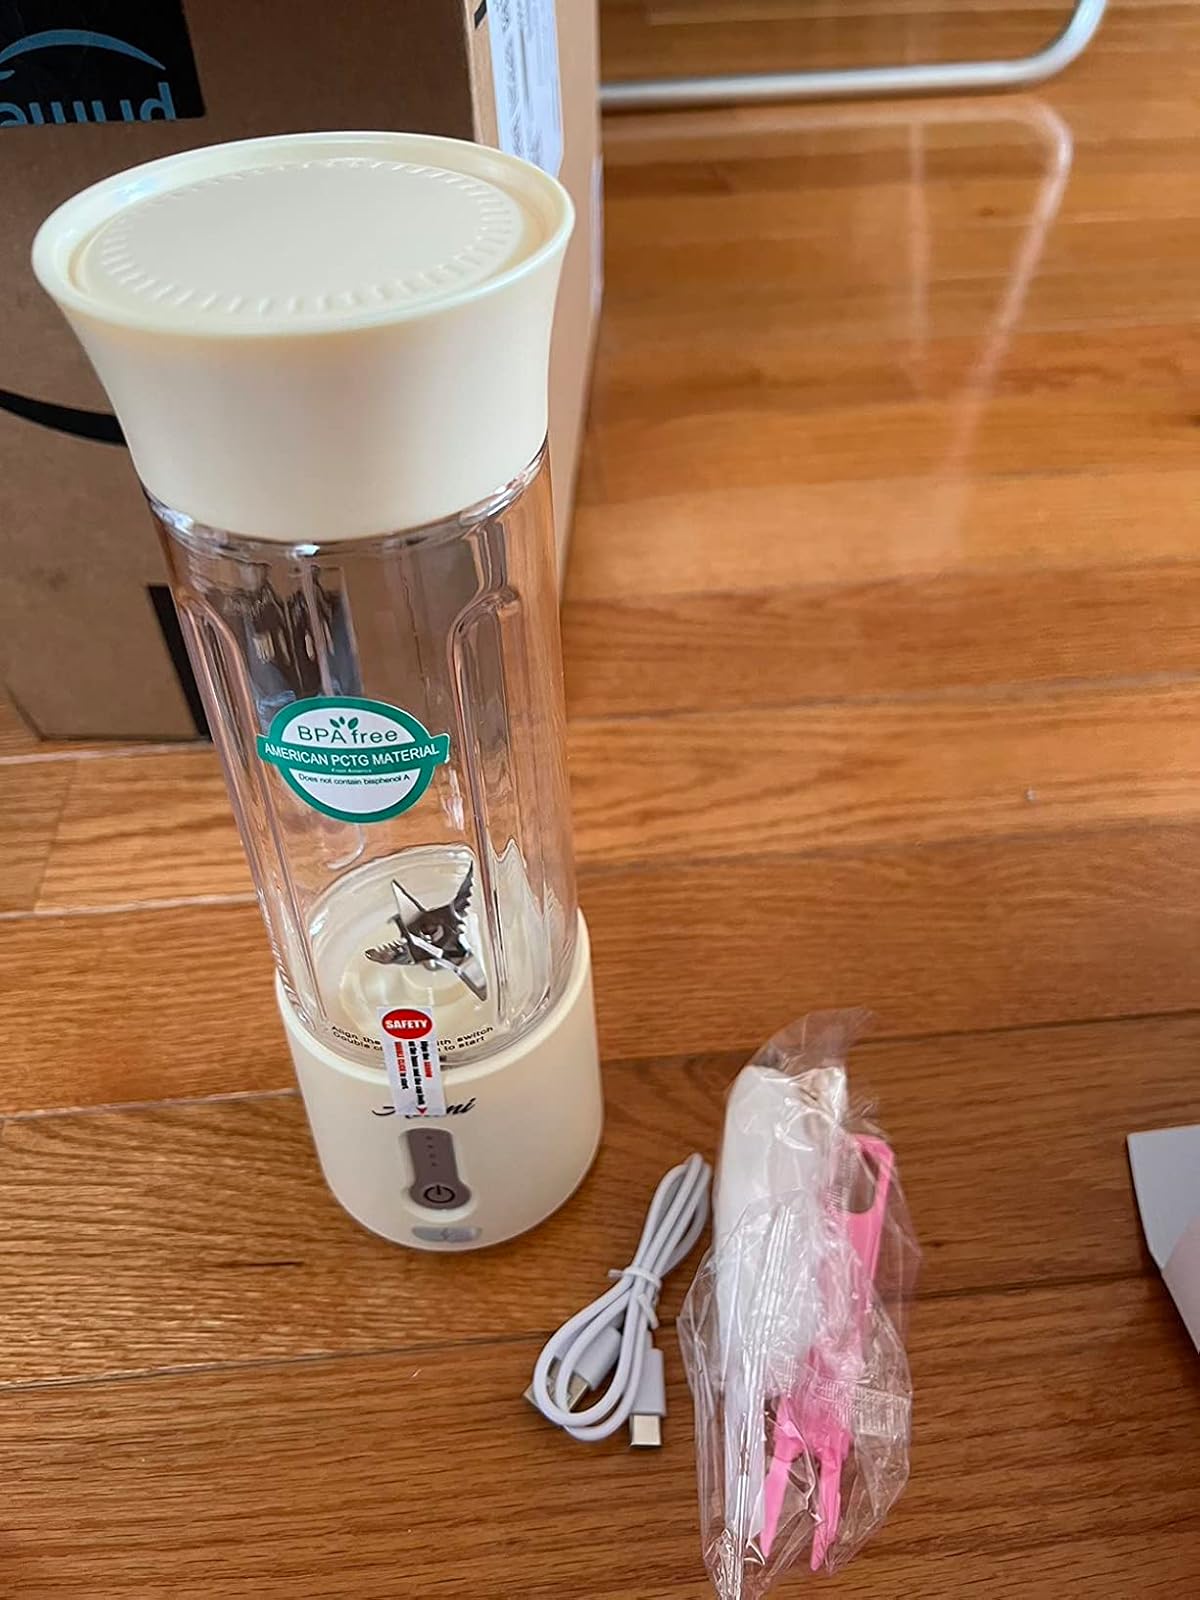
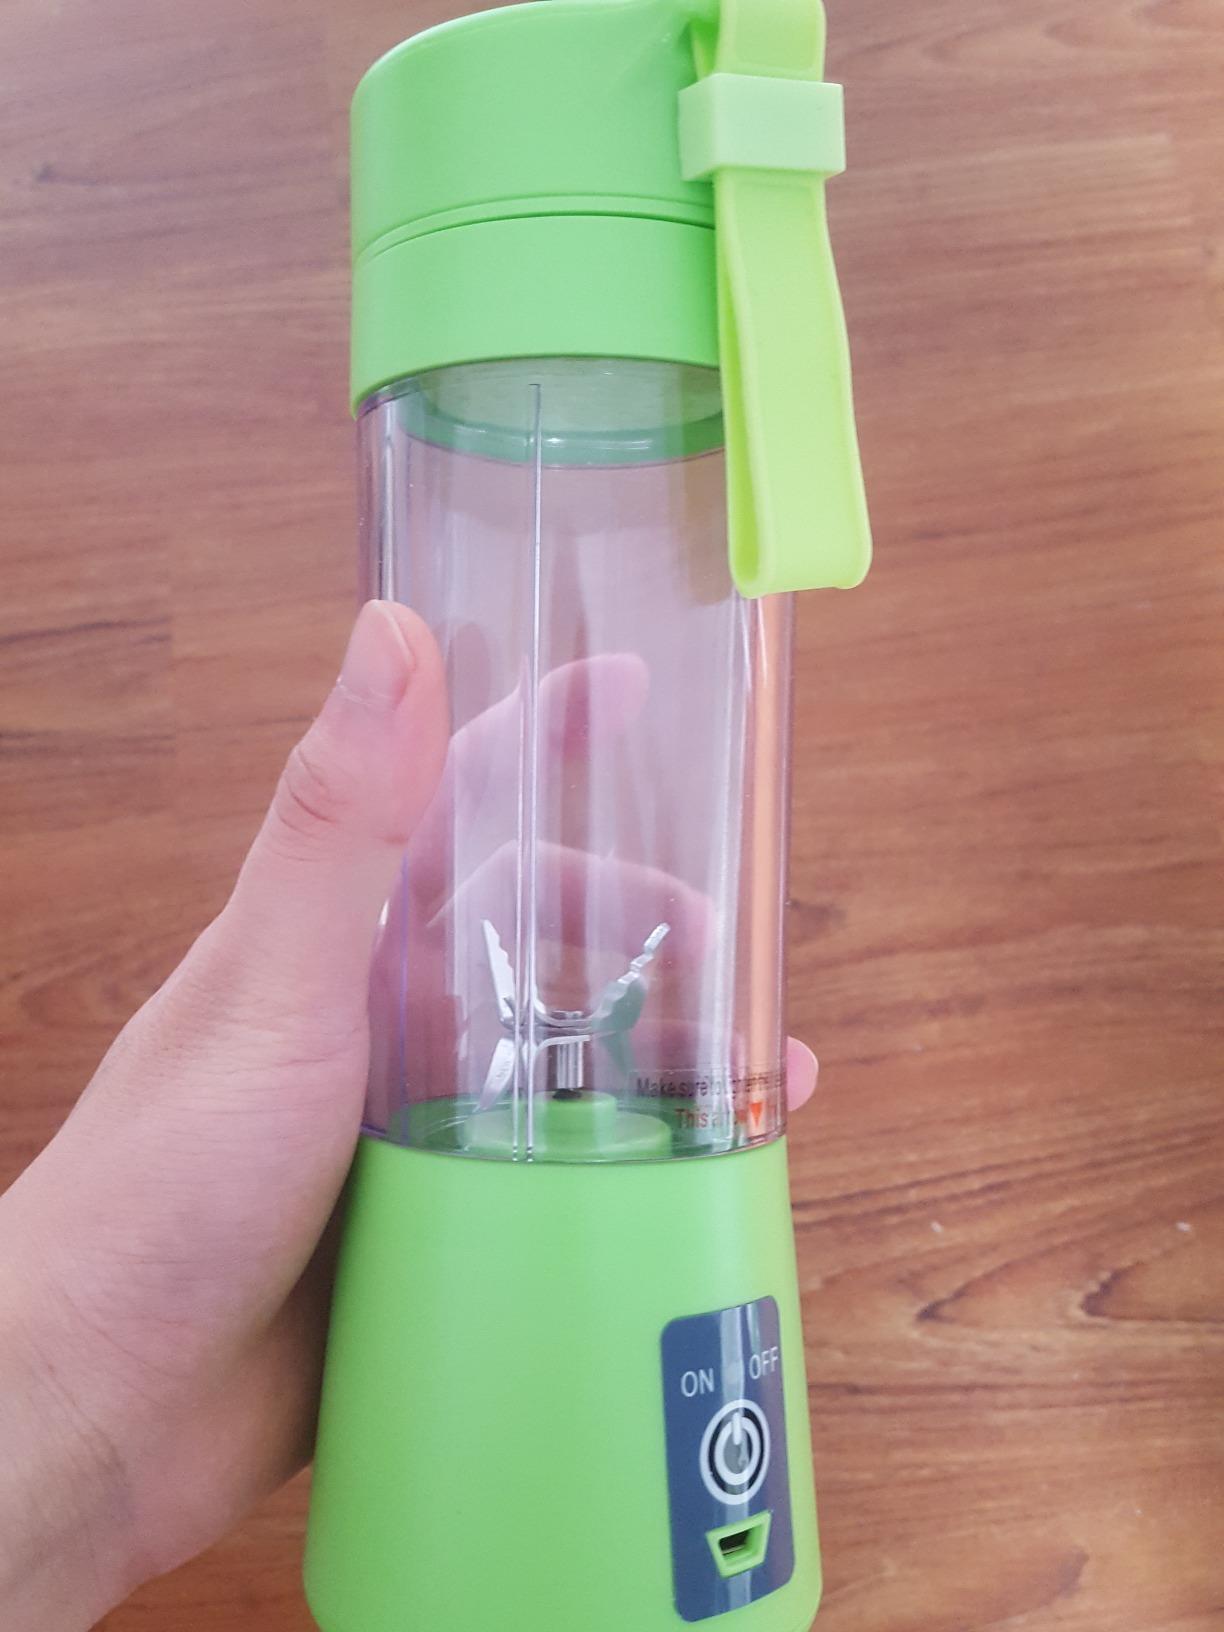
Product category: items_blender
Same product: no